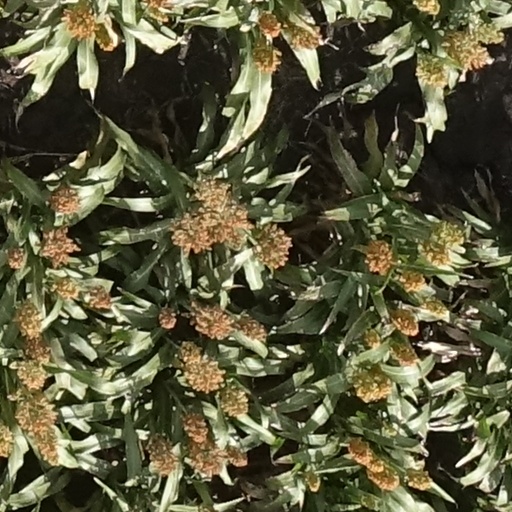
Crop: sorghum